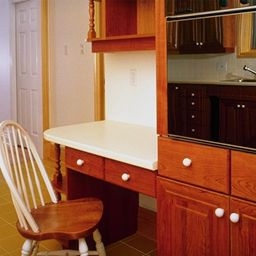
Room type: kitchen